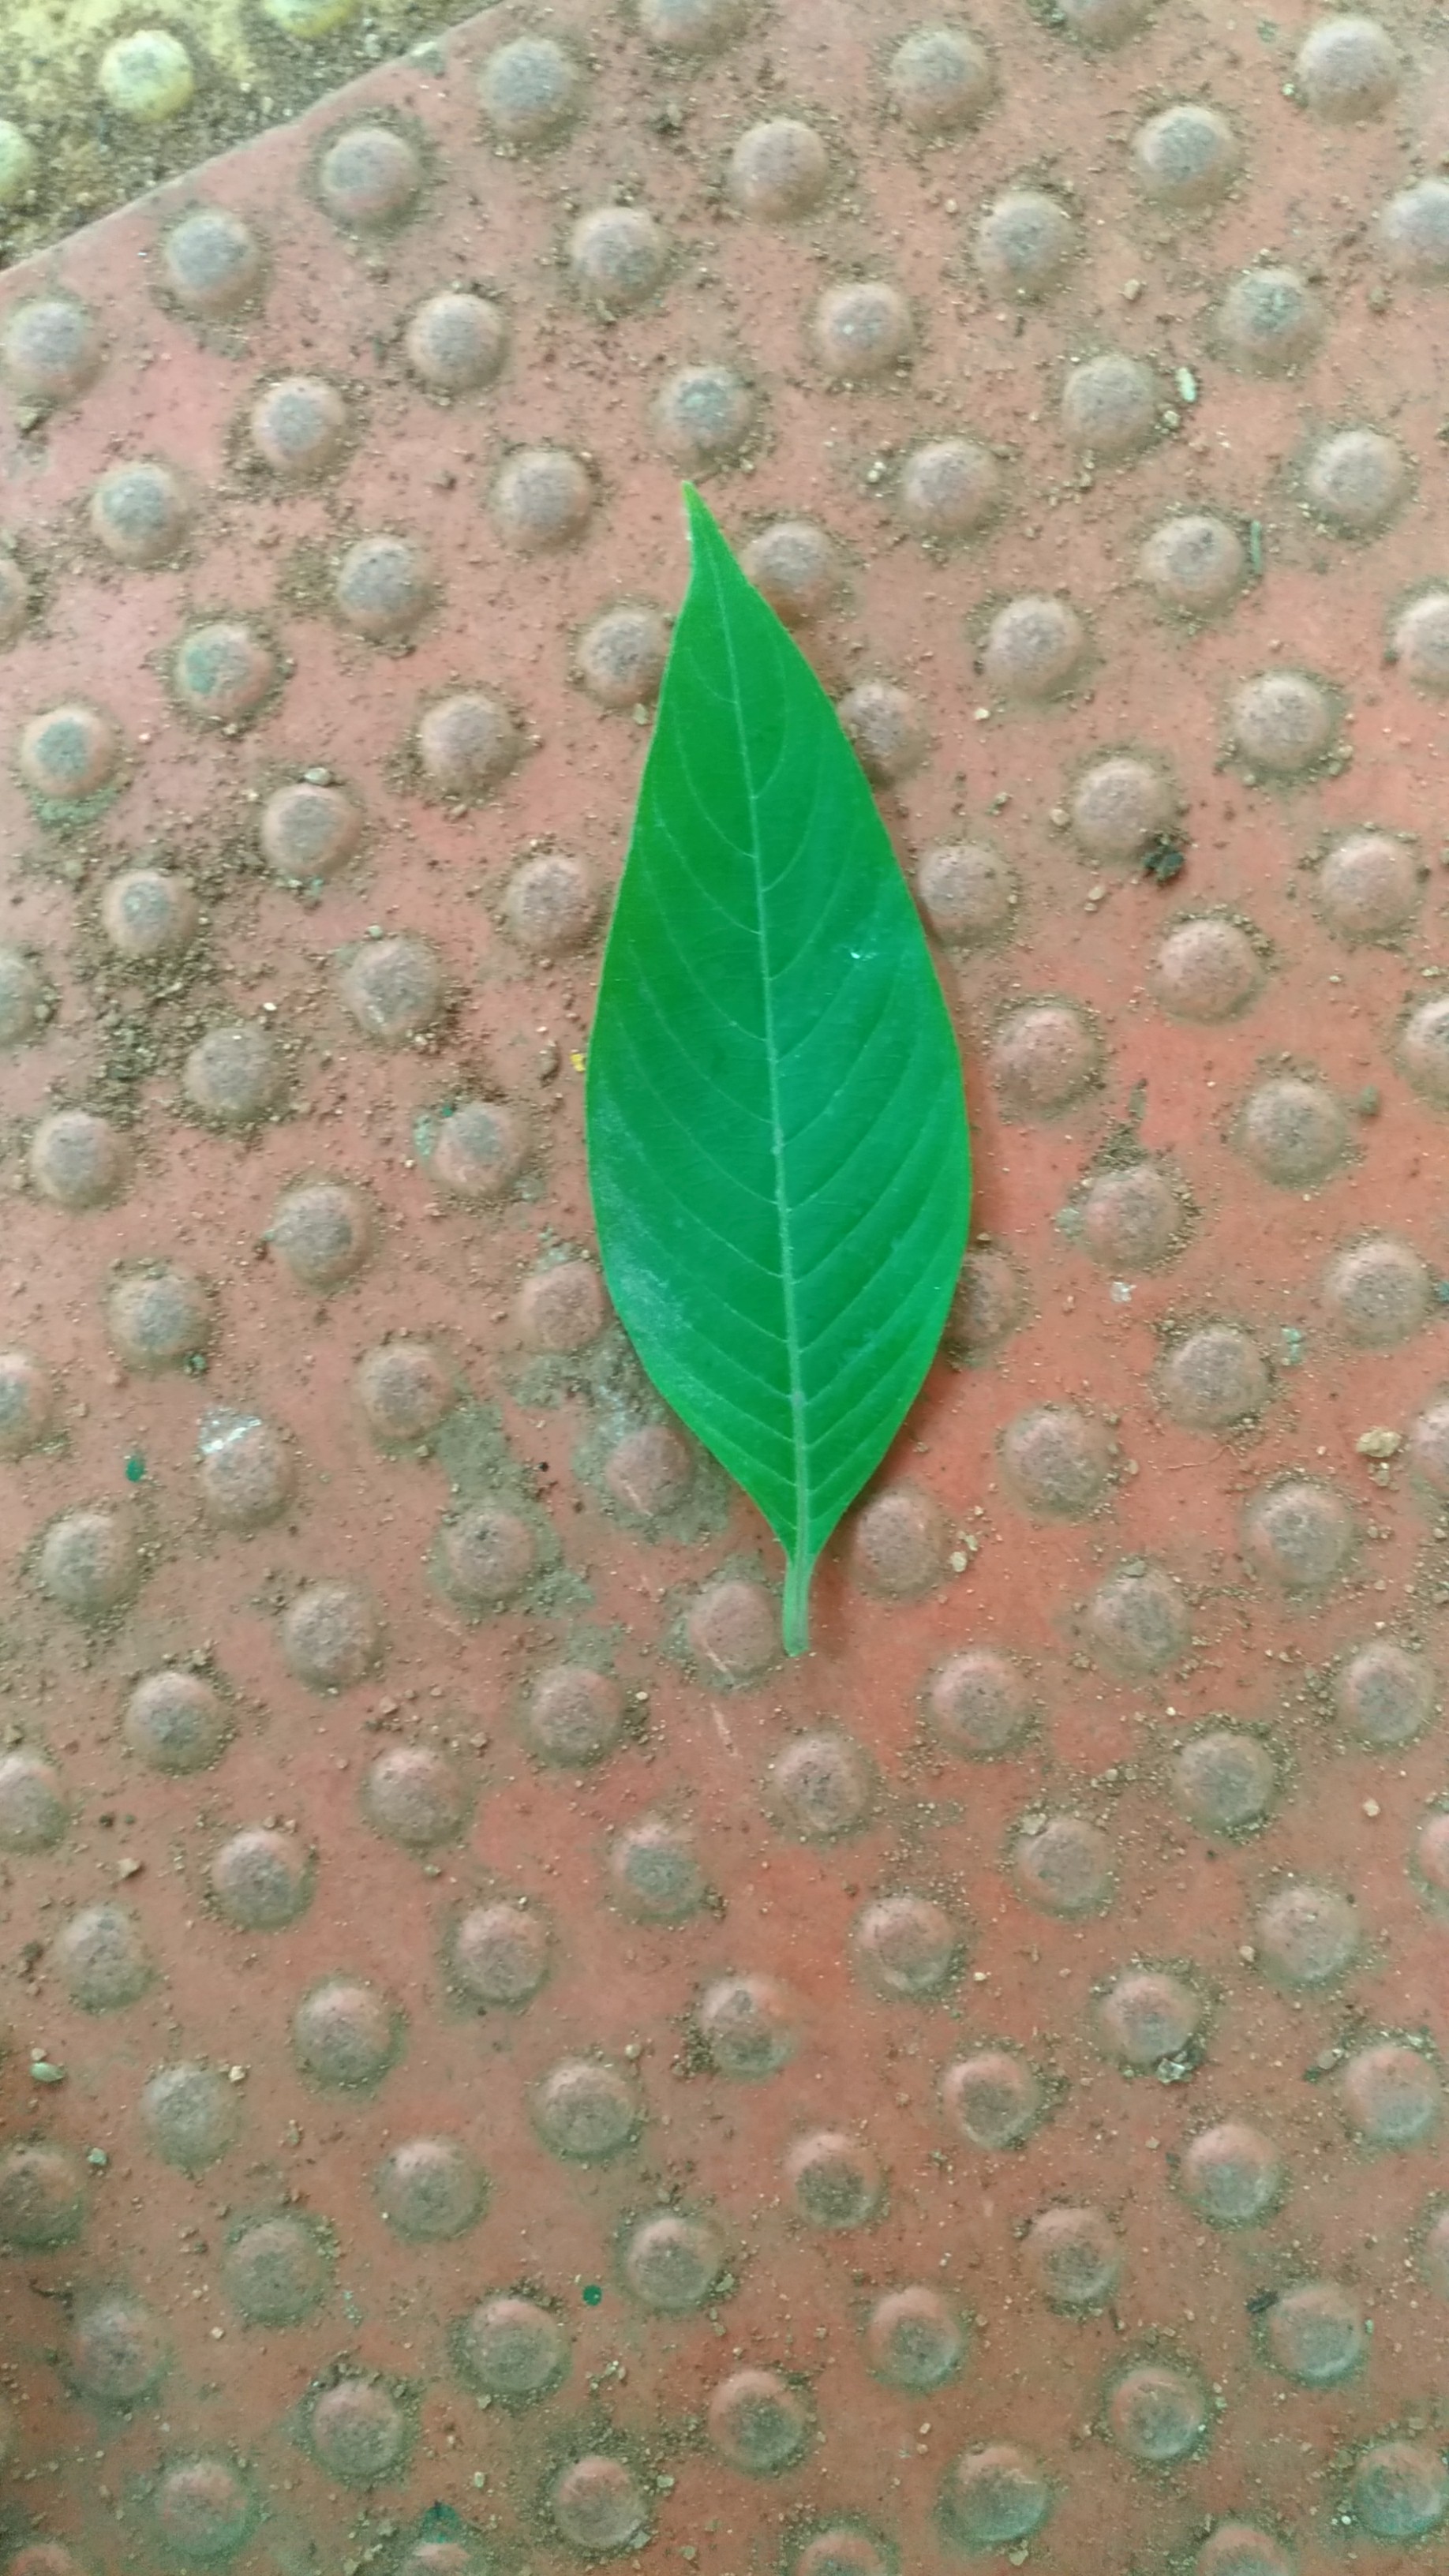
Plant: Malabar_Nut